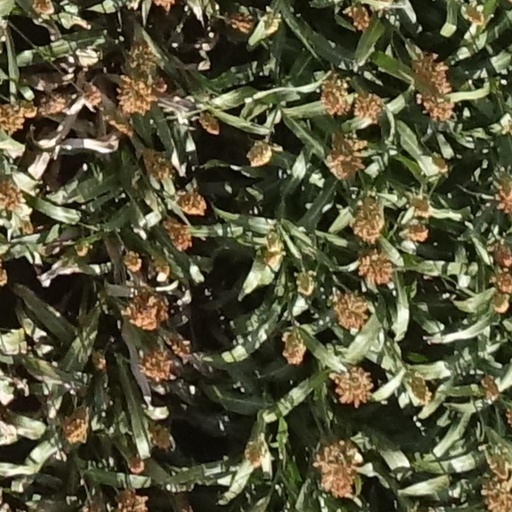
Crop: sorghum